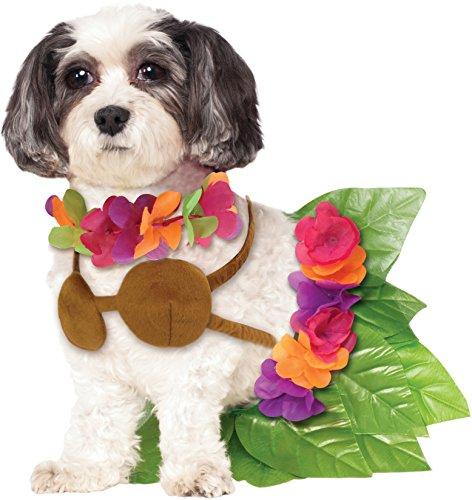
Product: Rubie's Hula Girl Pet Costume
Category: Toys & Games | Party Supplies
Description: Pet costume with grass-inspired skirt with flowers, Bikini top and flower Lei is perfect for a luau, halloween, summer party and more.
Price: $10.99
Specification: Product Dimensions:         12 x 11.4 x 0.3 inches ; 0.32 ounces    |Shipping Weight: 3.5 ounces (View shipping rates and policies)|Domestic Shipping: Item can be shipped within U.S.|International Shipping: This item can be shipped to select countries outside of the U.S.  Learn More|ASIN: B00JSMVKVE|Item model number: 580076 M|    #26707    in Kids' Party Supplies    |    #66575    in Pre-Kindergarten Toys